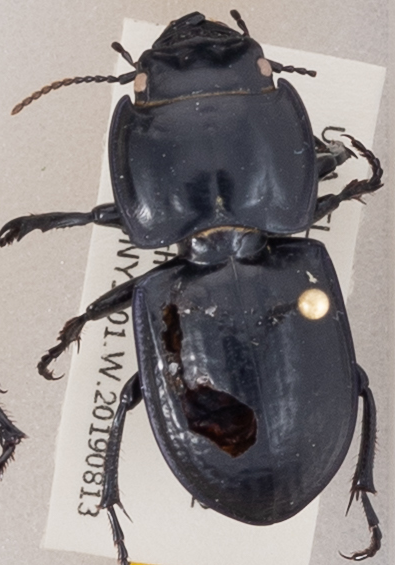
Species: Pasimachus sublaevis
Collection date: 2019-08-13
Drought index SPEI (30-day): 1.45
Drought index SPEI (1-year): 0.71
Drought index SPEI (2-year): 1.69